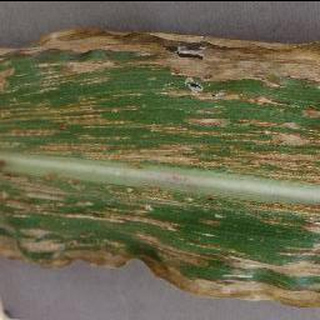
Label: corn_cercospora_leaf_spot